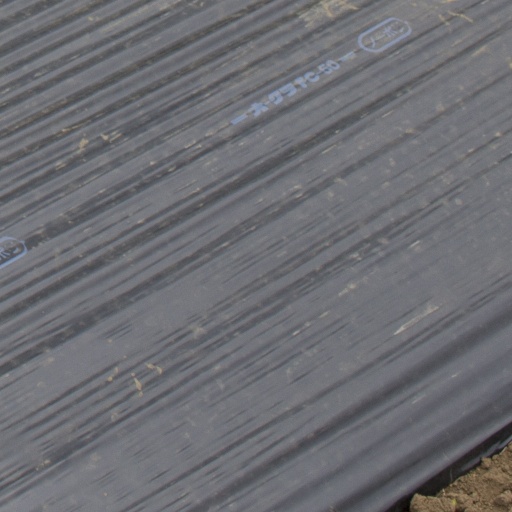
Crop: Jerusalem artichoke